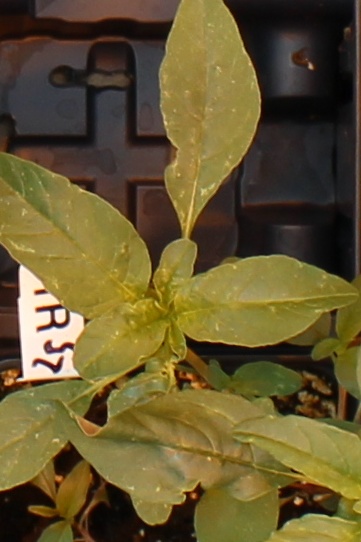
Label: Waterhemp